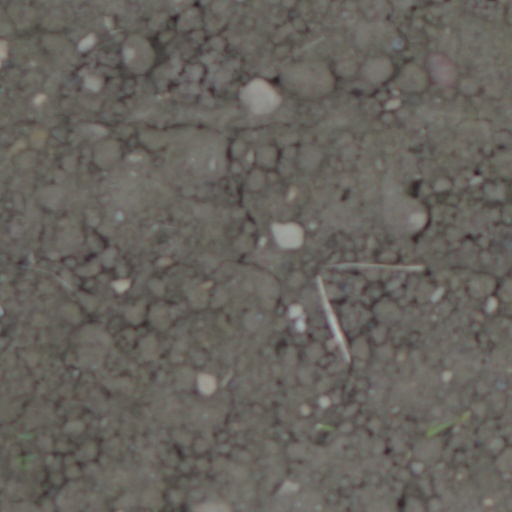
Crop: wheat